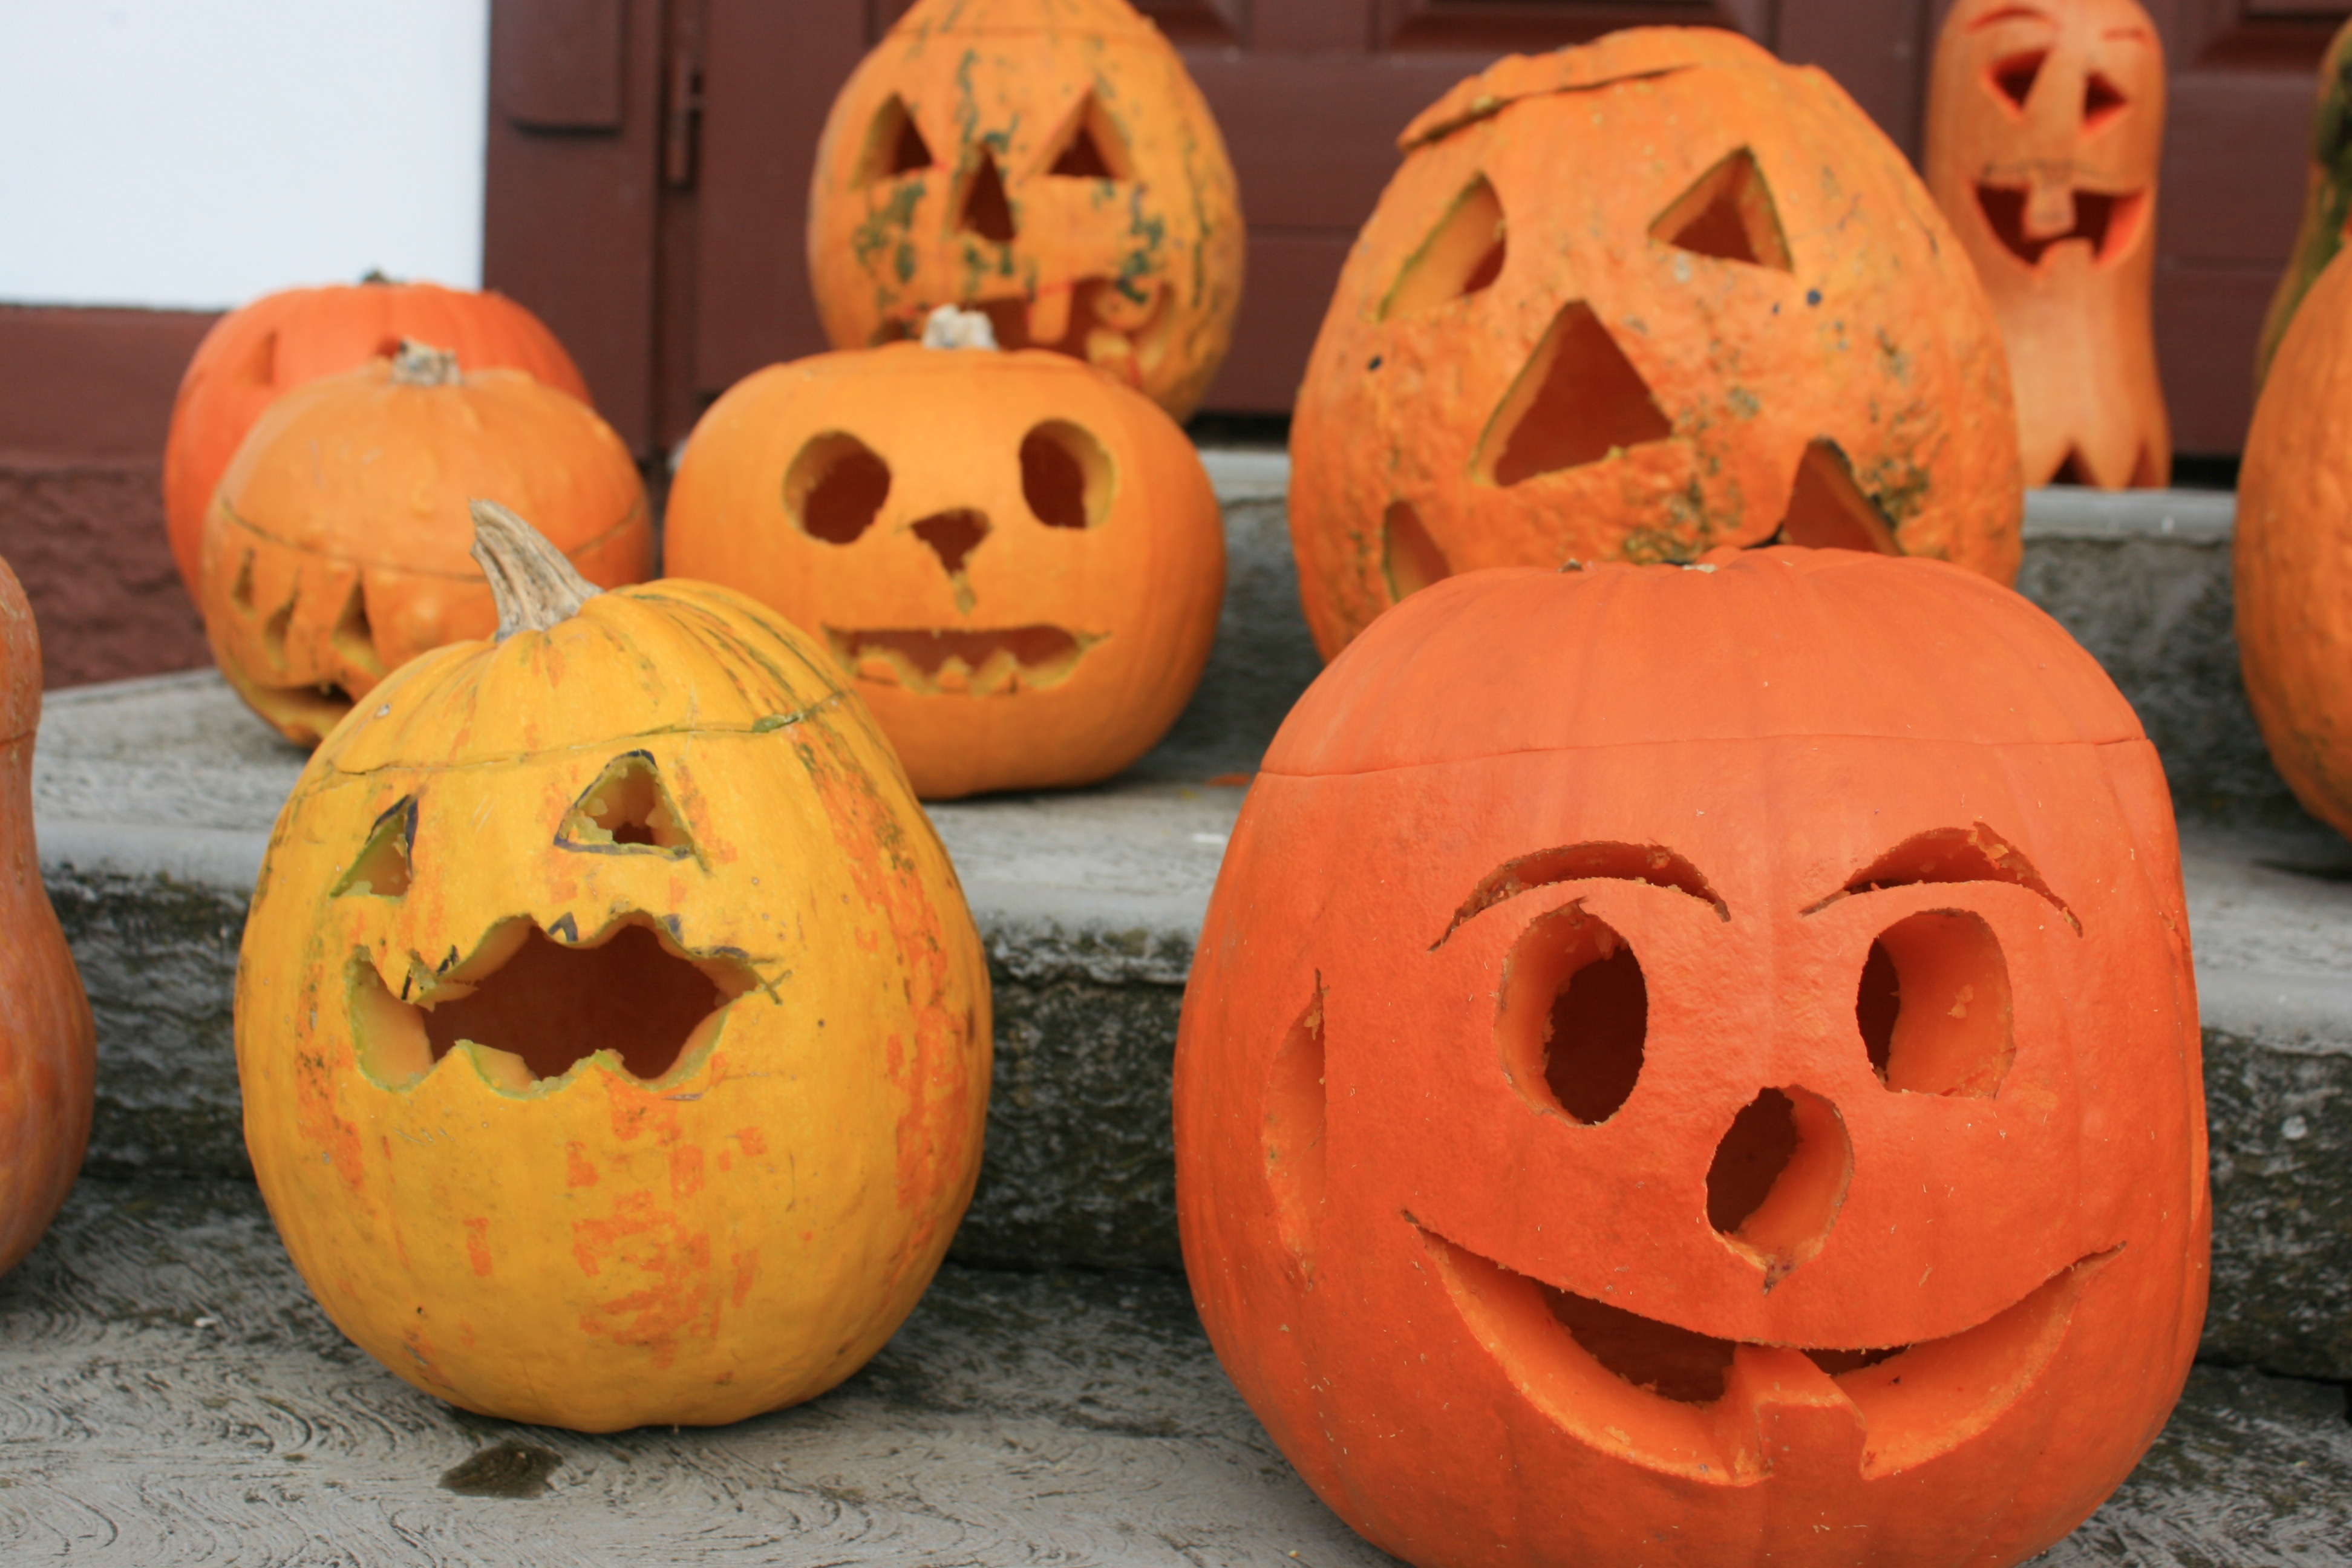
pumpkin, halloween, holiday, jack o lantern, carvings, calabaza, carving